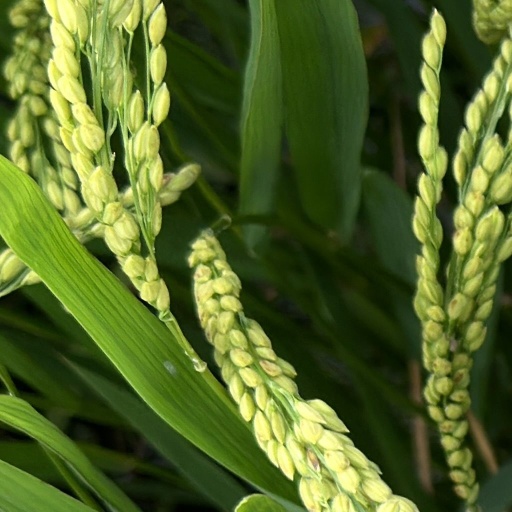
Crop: rice